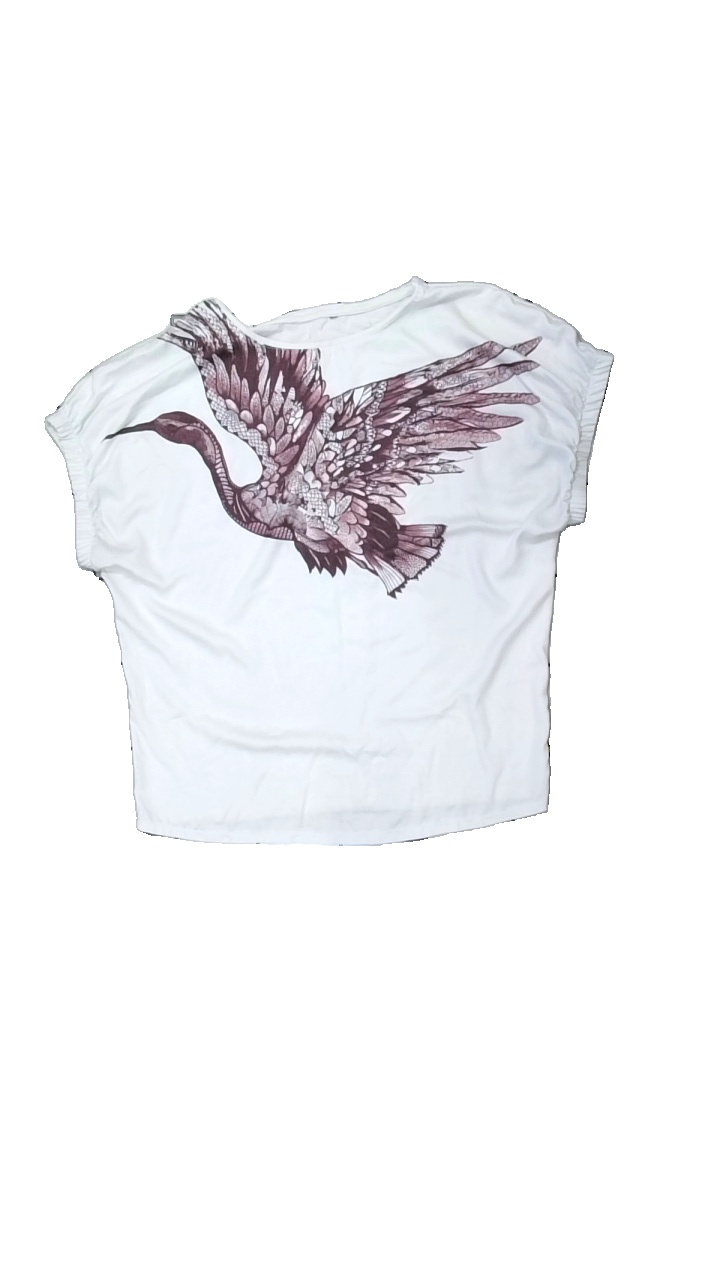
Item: T-shirt (Ladies)
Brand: Missing
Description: vit t-shirt med fågel på
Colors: White, Purple
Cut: Regular
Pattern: Animal print
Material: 100% polyester
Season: All
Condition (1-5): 5
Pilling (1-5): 5
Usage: Reuse
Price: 50-100